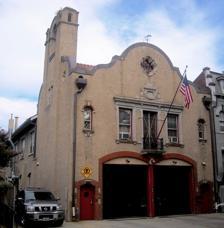
Building: Engine Company 21 (Washington, D.C.)
Country: United States of America
Year built: 1908
United States historic place Engine Company 21 U.S. National Register of Historic Places Engine Company 21 building (2008) Location 1763 Lanier Place NW Washington, D.C. Coordinates 38°55′34″N 77°02′31″W / 38.92611°N 77.04194°W / 38.92611; -77.04194 Built 1908 Architect Appleton P. Clark, Jr. MPS Firehouses in Washington DC MPS NRHP reference No. 07000594 Added to NRHP June 27, 2007 Engine Company 21 , also known as the Lanier Heights Firehouse , is a fire station or firehouse and a historic structure located in the Lanier Heights neighborhood in Washington, D.C. It was listed on the District of Columbia Inventory of Historic Sites in 2005 and on the National Register of Historic Places in 2007.  The building is attributed to local architect Appleton P. Clark, Jr. , and built in 1908 in the Spanish Colonial Revival style. The station was built to serve the growing suburban areas of Washington north of Florida Avenue , NW.  Because of its proximity to numerous multistory apartment buildings it housed the longest hook-and-ladder truck in the city. References